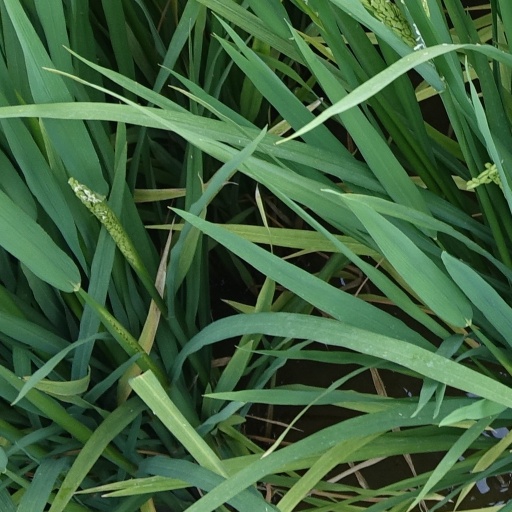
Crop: rice